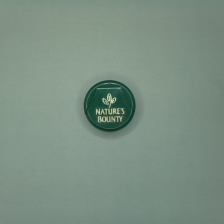
Color: green
Cap type: flip-top cap